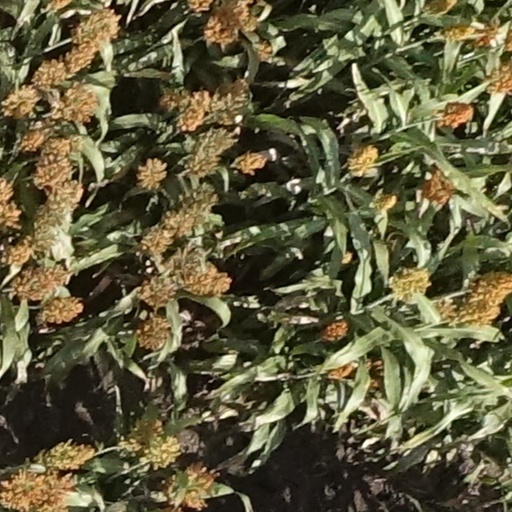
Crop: sorghum